Polícia Aérea

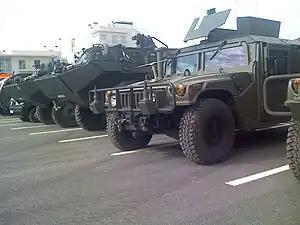
Condor and HMMWV armoured vehicles used by the "Polícia Aérea"

The "Polícia Aérea" is an occupational speciality of the Portuguese Air Force, whose members are organized in mutually independent PA units, each one being subordinate to the command or base to which is assigned. At the present, no central PA organization exists.